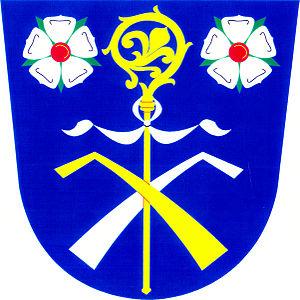
Vážany est une commune du district de Blansko, dans la région de Moravie-du-Sud, en République tchèque. Sa population s'élevait à 228 habitants en 2017.